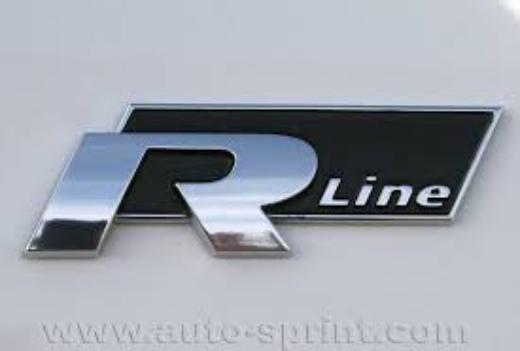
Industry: Transportation